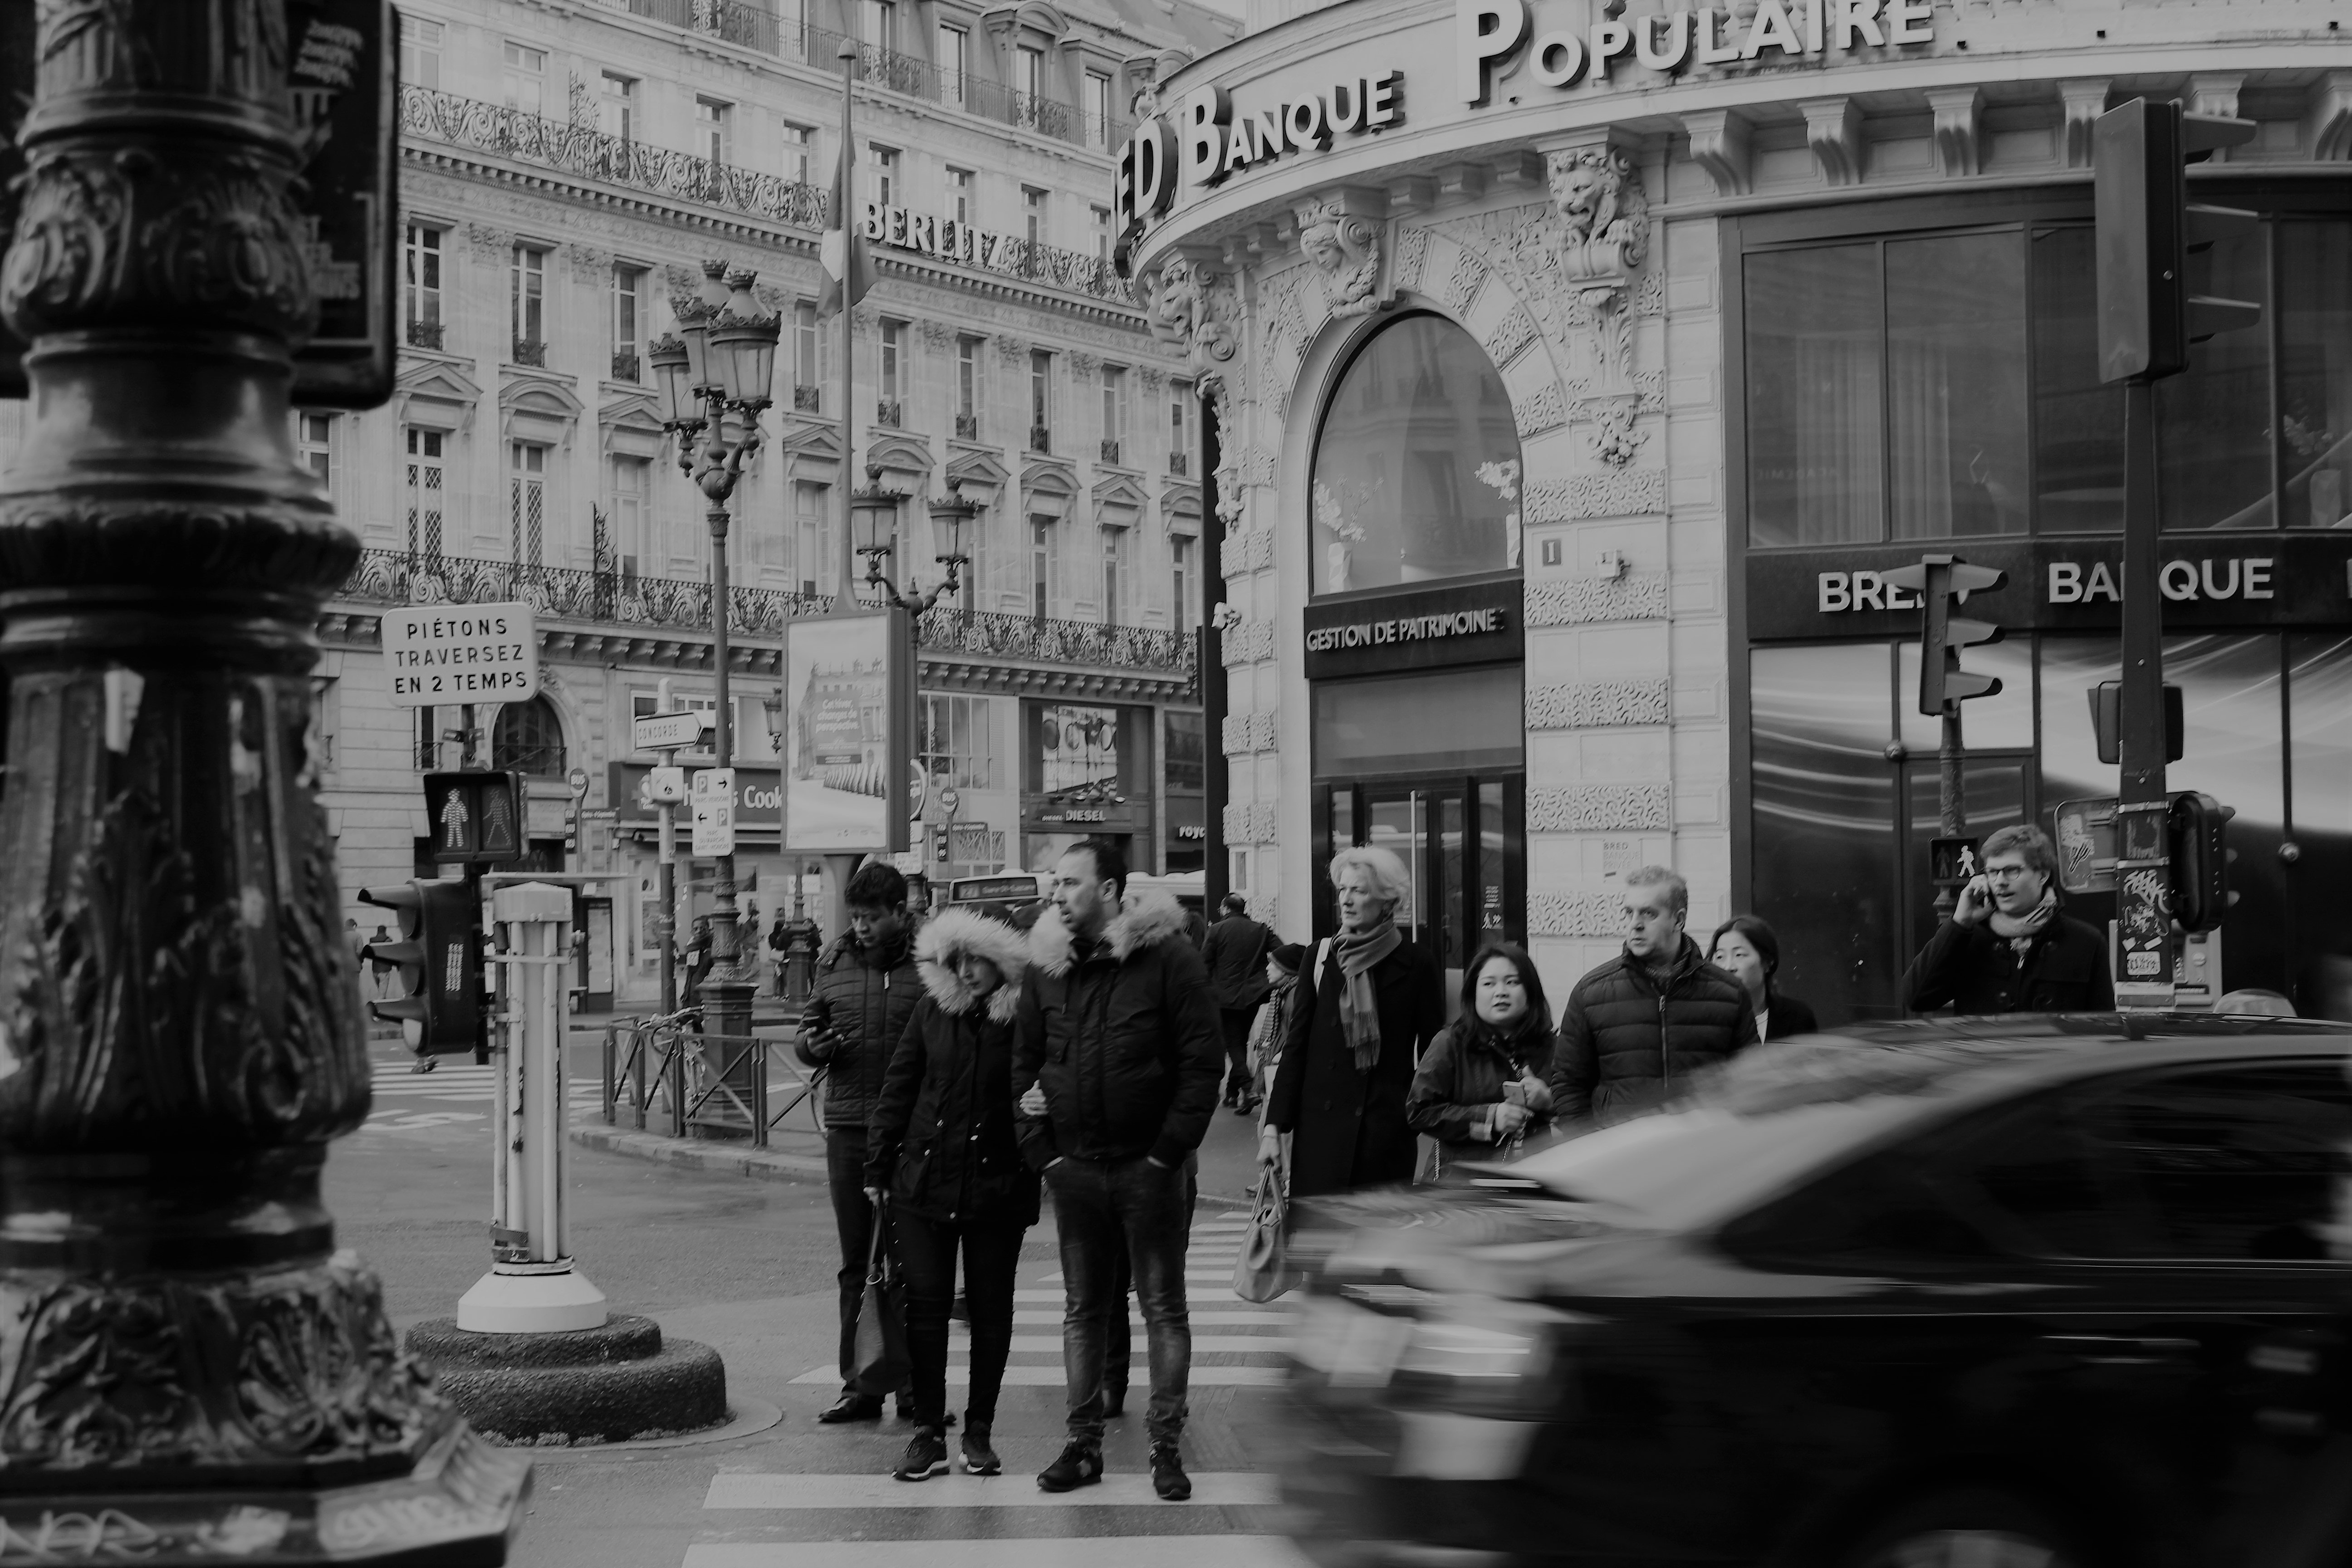
black, black and white, street, monochrome, urban area, snapshot, standing, monochrome photography, pedestrian, architecture, infrastructure, vehicle, metropolis, photography, car, metropolitan area, city, building, style, road, city car